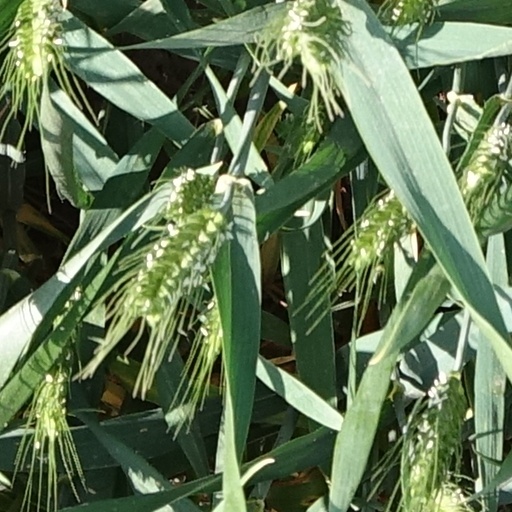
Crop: wheat